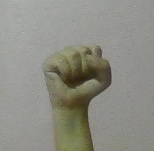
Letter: saad